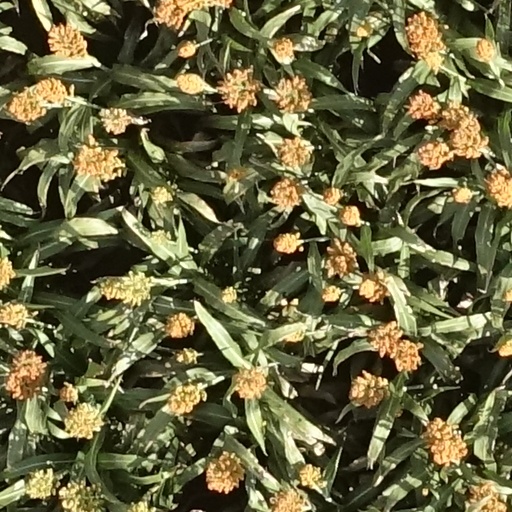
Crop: sorghum